Volkswagen Scirocco

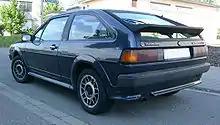
Rear view, late Scirocco GTX (Germany)

Halfway through the 1984 model year, a new space-saver spare wheel was added, that provided room for a larger fuel tank (with a second "transfer" fuel pump). Leather interior, power windows and mirrors, air conditioning, and a manual sunroof were options for all years. The 1984 model year saw the return of two windshield wipers (vs the large single wiper), absent since the 1976 models.